St Joseph's College, Hunters Hill

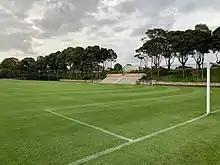
'Lower Park' at the Park complex.

GPS sports include athletics, Australian rules football, basketball, cricket, cross country, football (soccer), tennis, rowing, rugby union, swimming, and water polo.